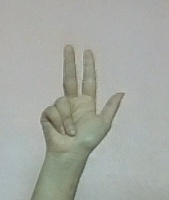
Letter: al